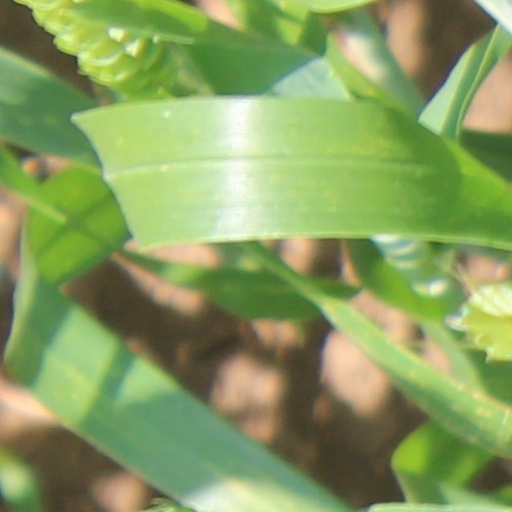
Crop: wheat